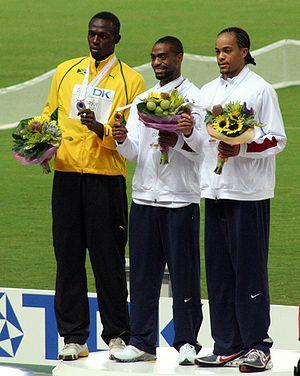
Tyson Gay est un athlète américain, spécialiste du 100 et du 200 mètres.